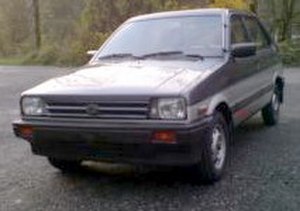
Subaru Justy / Justy I (type KAD)
Subaru Justy (1984−1989)
Subaru Justy var en minibil, som mellem sommeren 1984 og midten af 2011 blev fremstillet af den japanske bilfabrikant Subaru. Kendetegnet for Justy var, at den normalt var udstyret med firehjulstræk. Kun den sidste generation kunne kun fås med forhjulstræk.